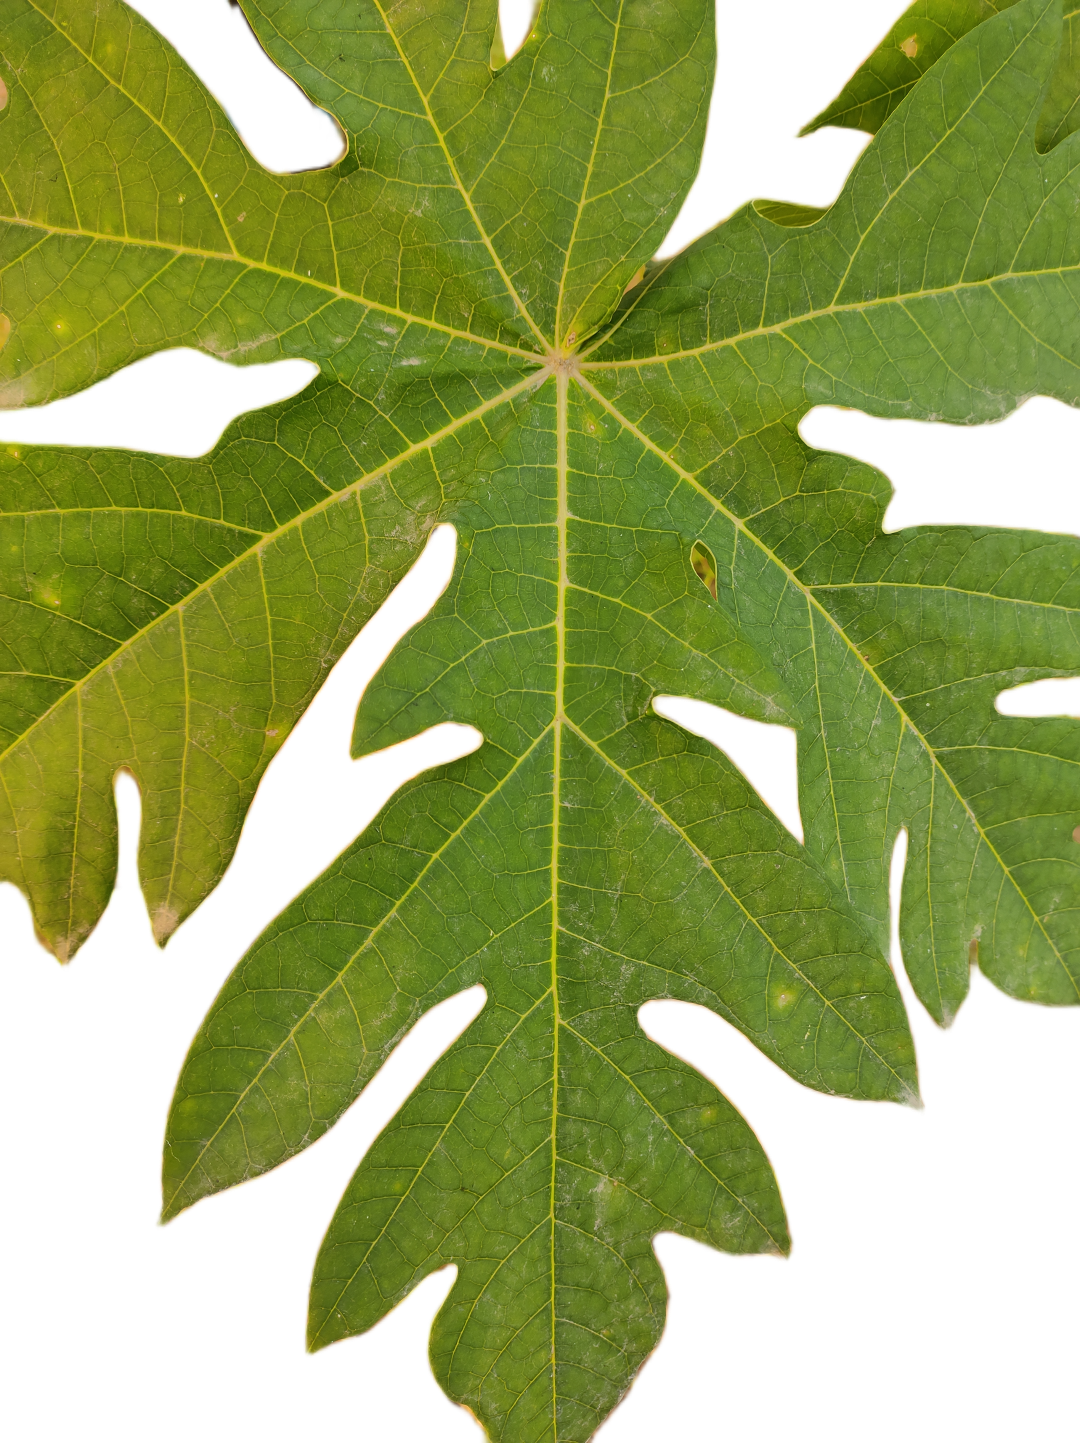
Crop: Papaya
Label: Pathogen_symptoms